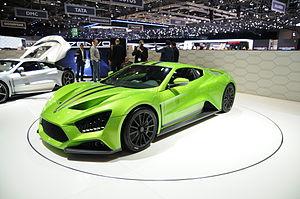
Salon international de l'automobile de Genève 2015